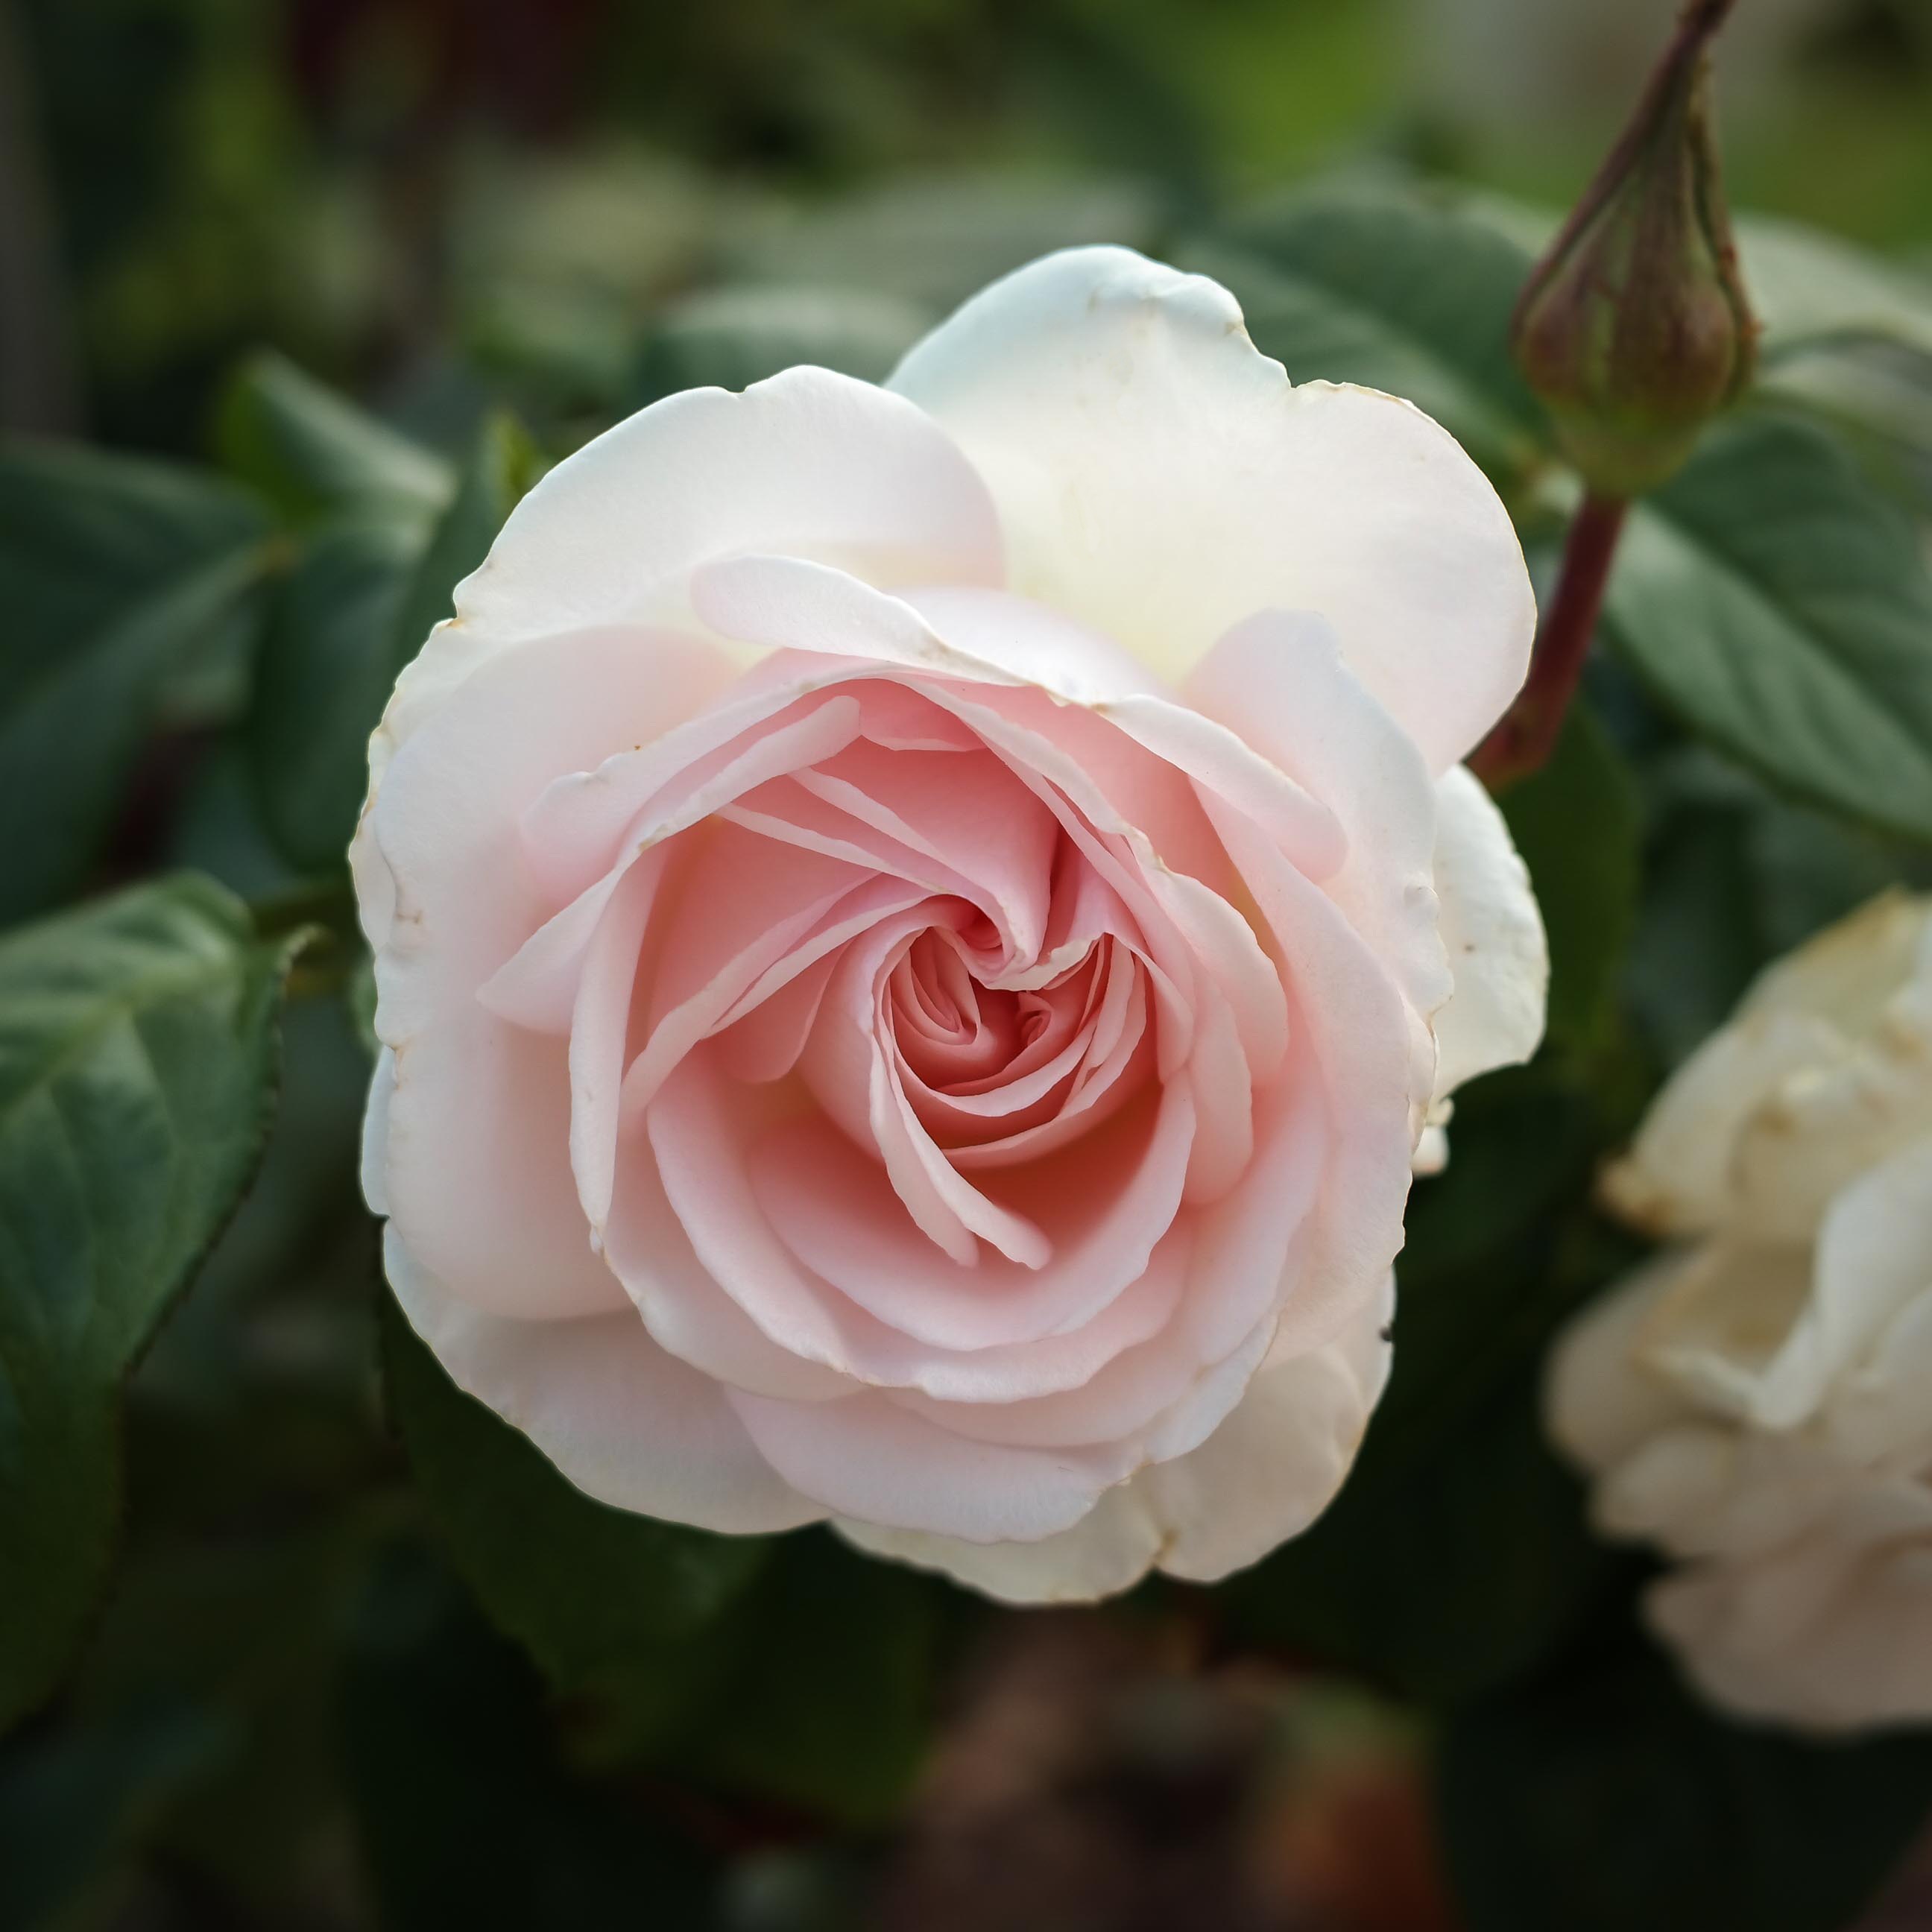
blossom, plant, flower, petal, bloom, rose, pink, flora, floribunda, flowering plant, garden roses, rose family, land plant, rosa centifolia, rose order